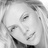
Emotion: neutral